Ferdinand Hitzig

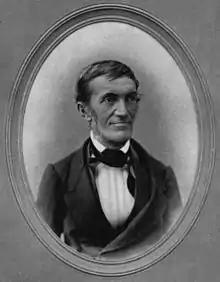

Hitzig was born at Hauingen (now a part of Lörrach), Baden, where his father was a pastor.